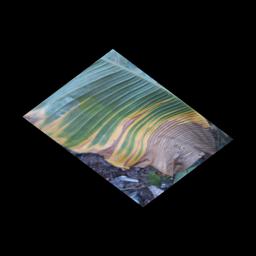
Label: POTASSIUM DEFICIENCY